Getty Center

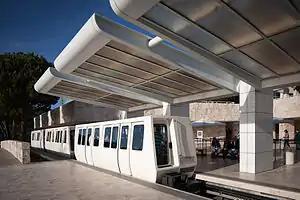
Tram station at the arrival plaza

The north promontory is anchored by a circular grass area, which serves as a heliport in case of emergencies, and the south promontory is anchored by a succulent plant and cactus garden. The complex is also encircled by access roads that lead to loading docks and staff parking garages on both the west and east sides of the buildings. The hillside around the complex has been planted with California Live Oak (Quercus agrifolia) trees.